War of 1812

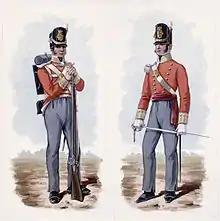
Depiction of a British private soldier (left) and officer (right) of the period

The United States was only a secondary concern to Britain, so long as the Napoleonic Wars continued with France. In 1813, France had 80 ships-of-the-line and was building another 35. Containing the French fleet was the main British naval concern, leaving only the ships on the North American and Jamaica Stations immediately available. In Upper Canada, the British had the Provincial Marine. While largely unarmed, they were essential for keeping the army supplied since the roads were abysmal in Upper Canada. At the onset of war, the Provincial Marine had four small armed vessels on Lake Ontario, three on Lake Erie and one on Lake Champlain. The Provincial Marine greatly outnumbered anything the Americans could bring to bear on the Great Lakes.